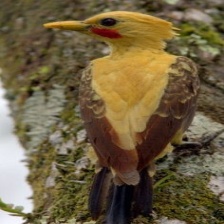
Species: CREAM COLORED WOODPECKER
Scientific name: CELEUS FLAVUS